Paris under Louis-Philippe

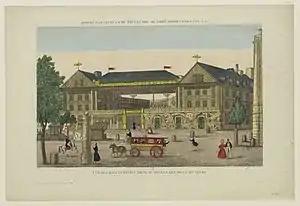
The Chinese Baths on the Boulevard des Capucines (1848)

A new social type appeared in Paris in the 1840s; "le bohème", or the "Bohemian". They were usually students or artists, and were generally described as joyous, careless about the future, somewhat lazy, boisterous, and scornful of middle-class standards. They wore a distinct costume, careless and flamboyant, to stand out from the crowd. The name was taken from the Romani people who originally immigrated to France from eastern Europe in the 15th century and were mistakenly believed to come specifically from Bohemia; they were numerous in Paris at the time. The character was first introduced into literature by Henri Murger in a series of stories called "Scènes de la vie de Bohème" (Scenes of Bohemian Life) published in Paris between 1845 and 1849, which in 1896 was made into the opera "La Bohème" by Puccini. The term spread from Paris to the rest of Europe, and came to be used for anyone who lived an artistic and unconventional life.